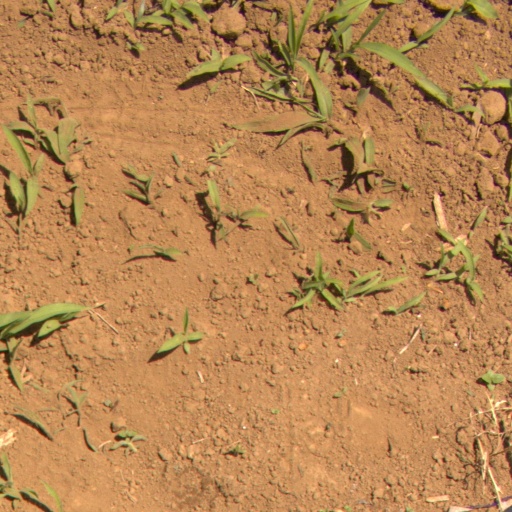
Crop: Jerusalem artichoke